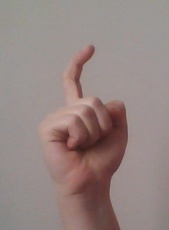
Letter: ra